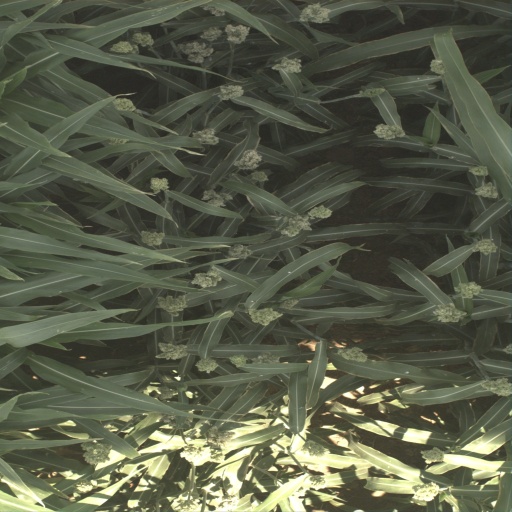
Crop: sorghum